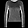
Label: Pullover